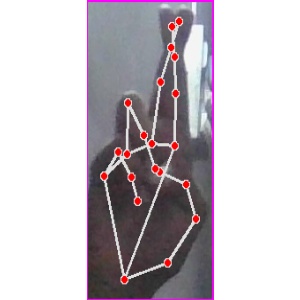
अक्षर: र